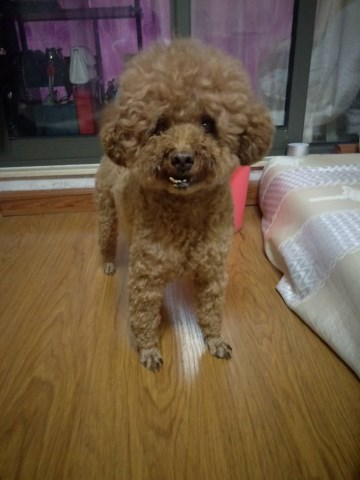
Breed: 2925-n000114-toy_poodle